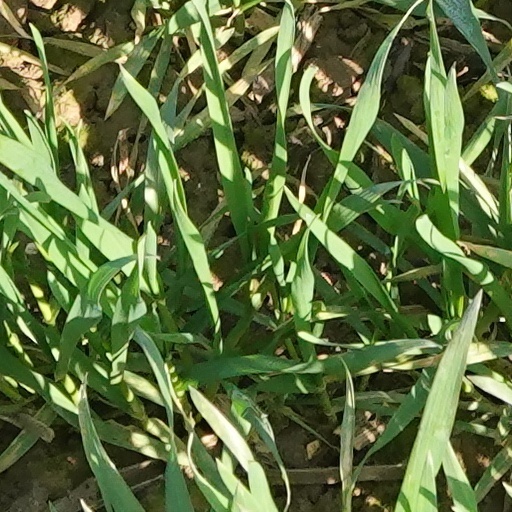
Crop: wheat